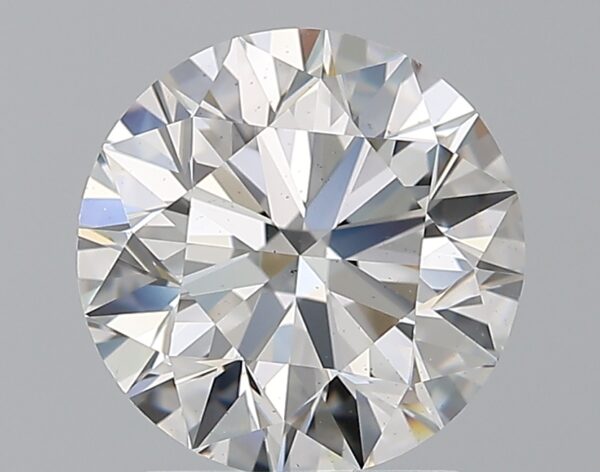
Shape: round
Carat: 2.3
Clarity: VS1
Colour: F
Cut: EX
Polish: EX
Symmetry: EX
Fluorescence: N
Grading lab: GIA
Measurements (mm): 8.35 x 8.4 x 5.26